China–Vietnam relations

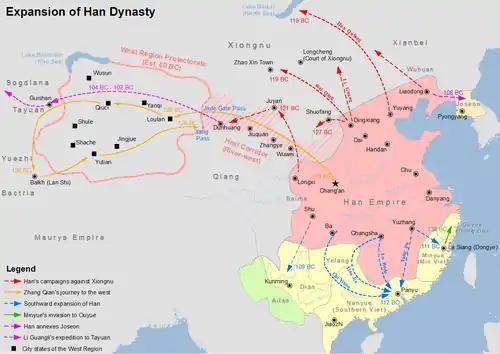
Southward expansion of the Han dynasty, including its annexation of Northern Vietnam in 111 BC

China and Vietnam had contact since the Chinese Warring States period and the Vietnamese Thục dynasty in the 3rd century BC (disputed), as noted in the 15th-century Vietnamese historical record "Đại Việt sử ký toàn thư". Between the 1st century BC and the 15th century AD, Vietnam was subject to four separate periods of imperial Chinese domination although it successfully asserted a degree of independence after the Battle of Bạch Đằng in 938 AD.